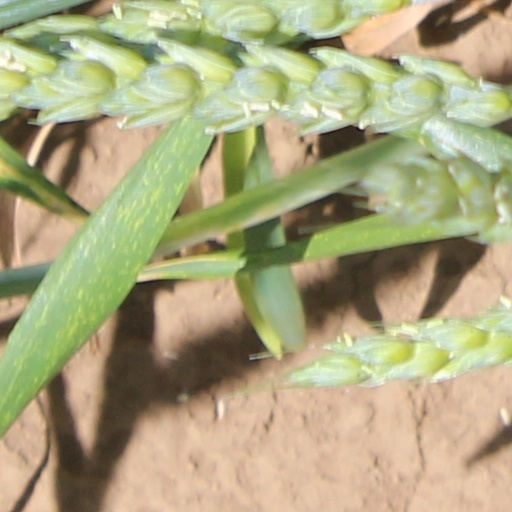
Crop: wheat